Clifton House Site

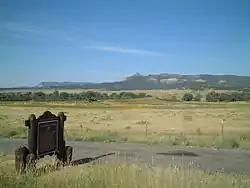
Clifton House Site in 2002

The Clifton House was an important overnight stage stop on the Mountain Branch of the Santa Fe Trail. It was located in Colfax County, New Mexico about six miles south of Raton, New Mexico, on the Canadian River. The site is located at mile marker 344 of U.S. Route 64, just off of exit 446 on Interstate 25.